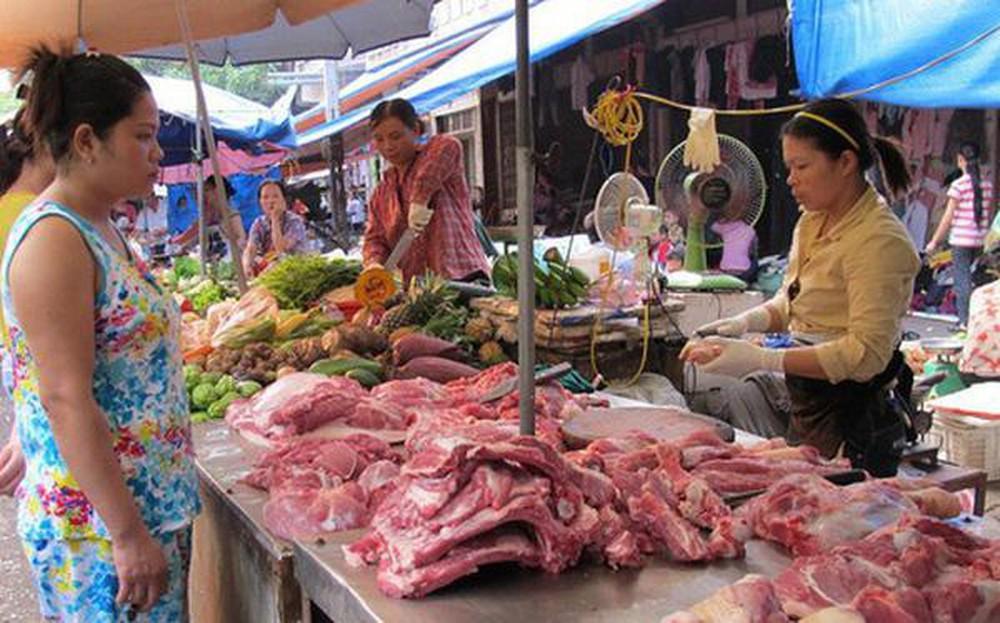
có một người đang đứng mua hàng ở quầy thịt